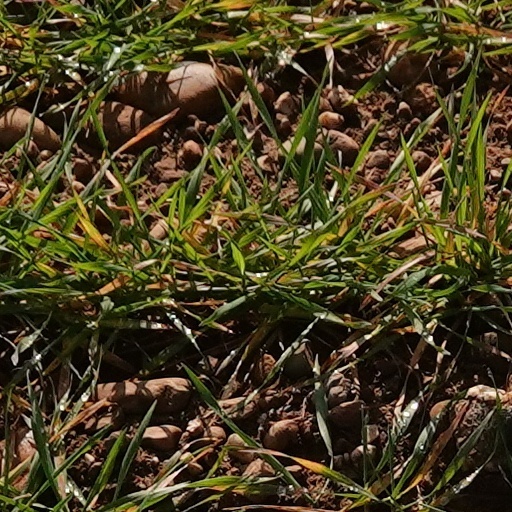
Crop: wheat